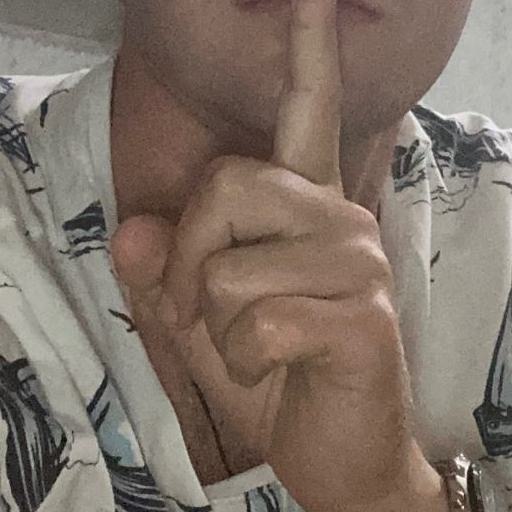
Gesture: mute